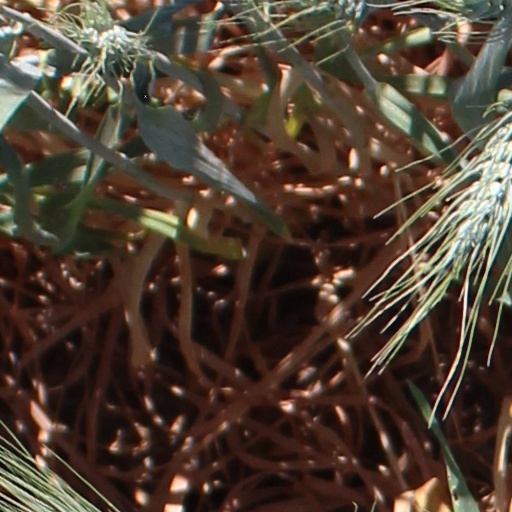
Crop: wheat